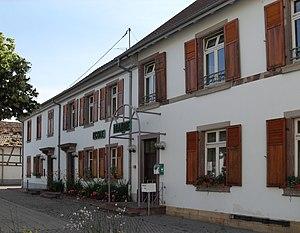
La mairie et l'école de Munwiller
Munwiller [munvilɛʁ] est une commune française située dans le département du Haut-Rhin, en région Grand Est.